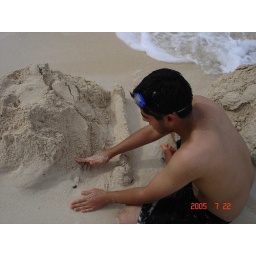
Me and a failed attempt in building a sand castel